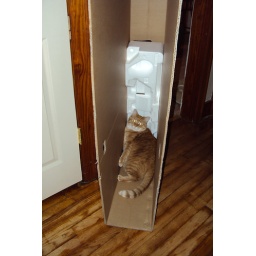
Day 41. Loungin'       Cookie Monster taking it easy in the TV box